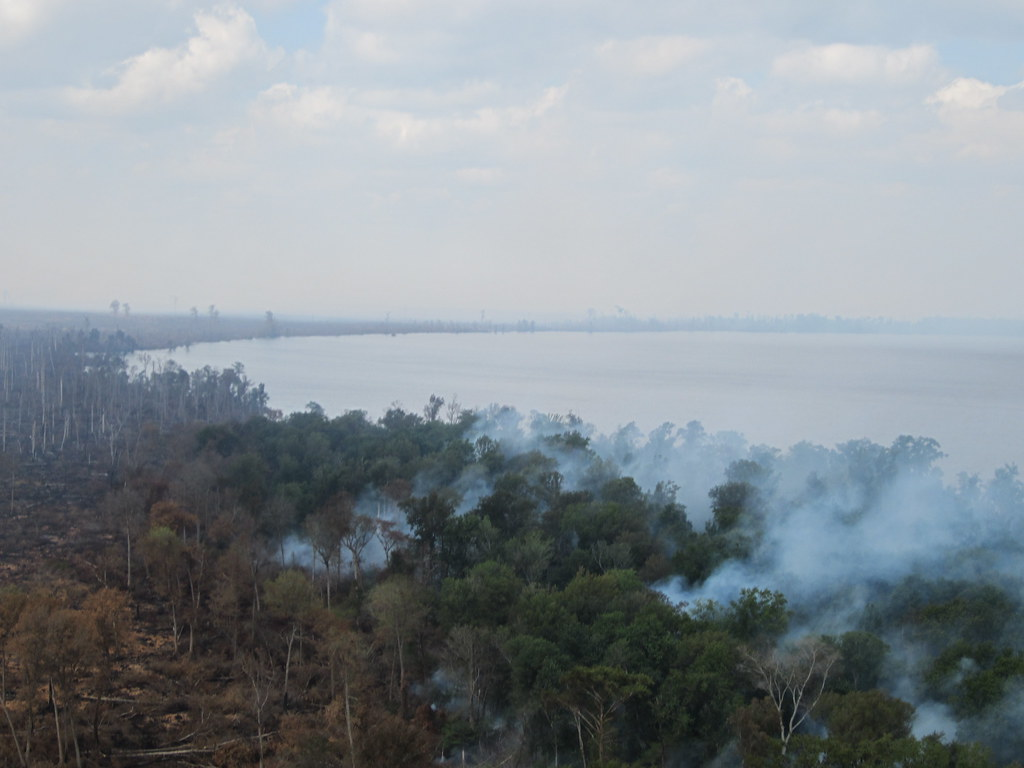
Fire: no
Smoke: yes